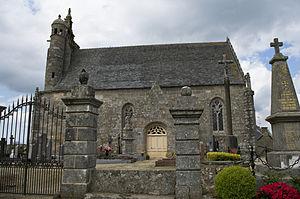
Chapelle Notre-Dame-de-Comfort est situé dans la commune de Berhet, dans le département français des Côtes d'Armor
Cet article recense les monuments historiques français classés en 1922.
La Chapelle Notre-Dame-de-Comfort est un lieu de culte catholique situé dans la commune de Berhet, dans le département français des Côtes-d'Armor.
Berhet [bɛʁɛt] est une commune française située dans le département des Côtes-d'Armor, en région Bretagne.